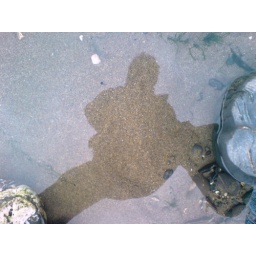
My reflection in a rock pool at the beach at Crackington Haven, North Cornwall.